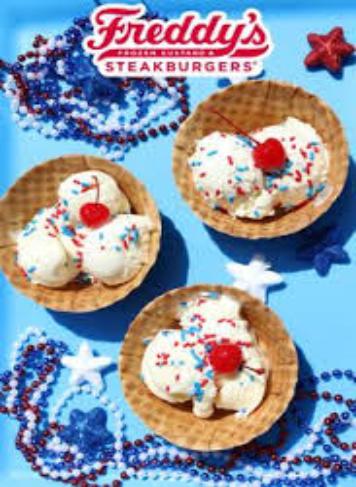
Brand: Freddy's Frozen Custard & Steakburgers
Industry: Food